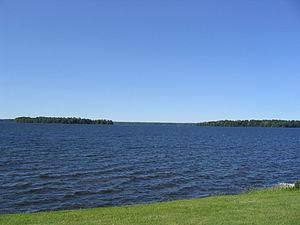
Le lac Oneida est un lac des États-Unis, le plus grand lac entièrement inclus dans l'État de New York. Il est situé au nord-est de Syracuse au sud des Grands Lacs.